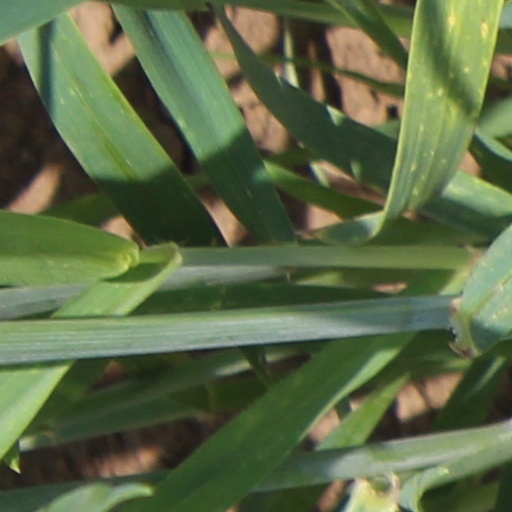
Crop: wheat